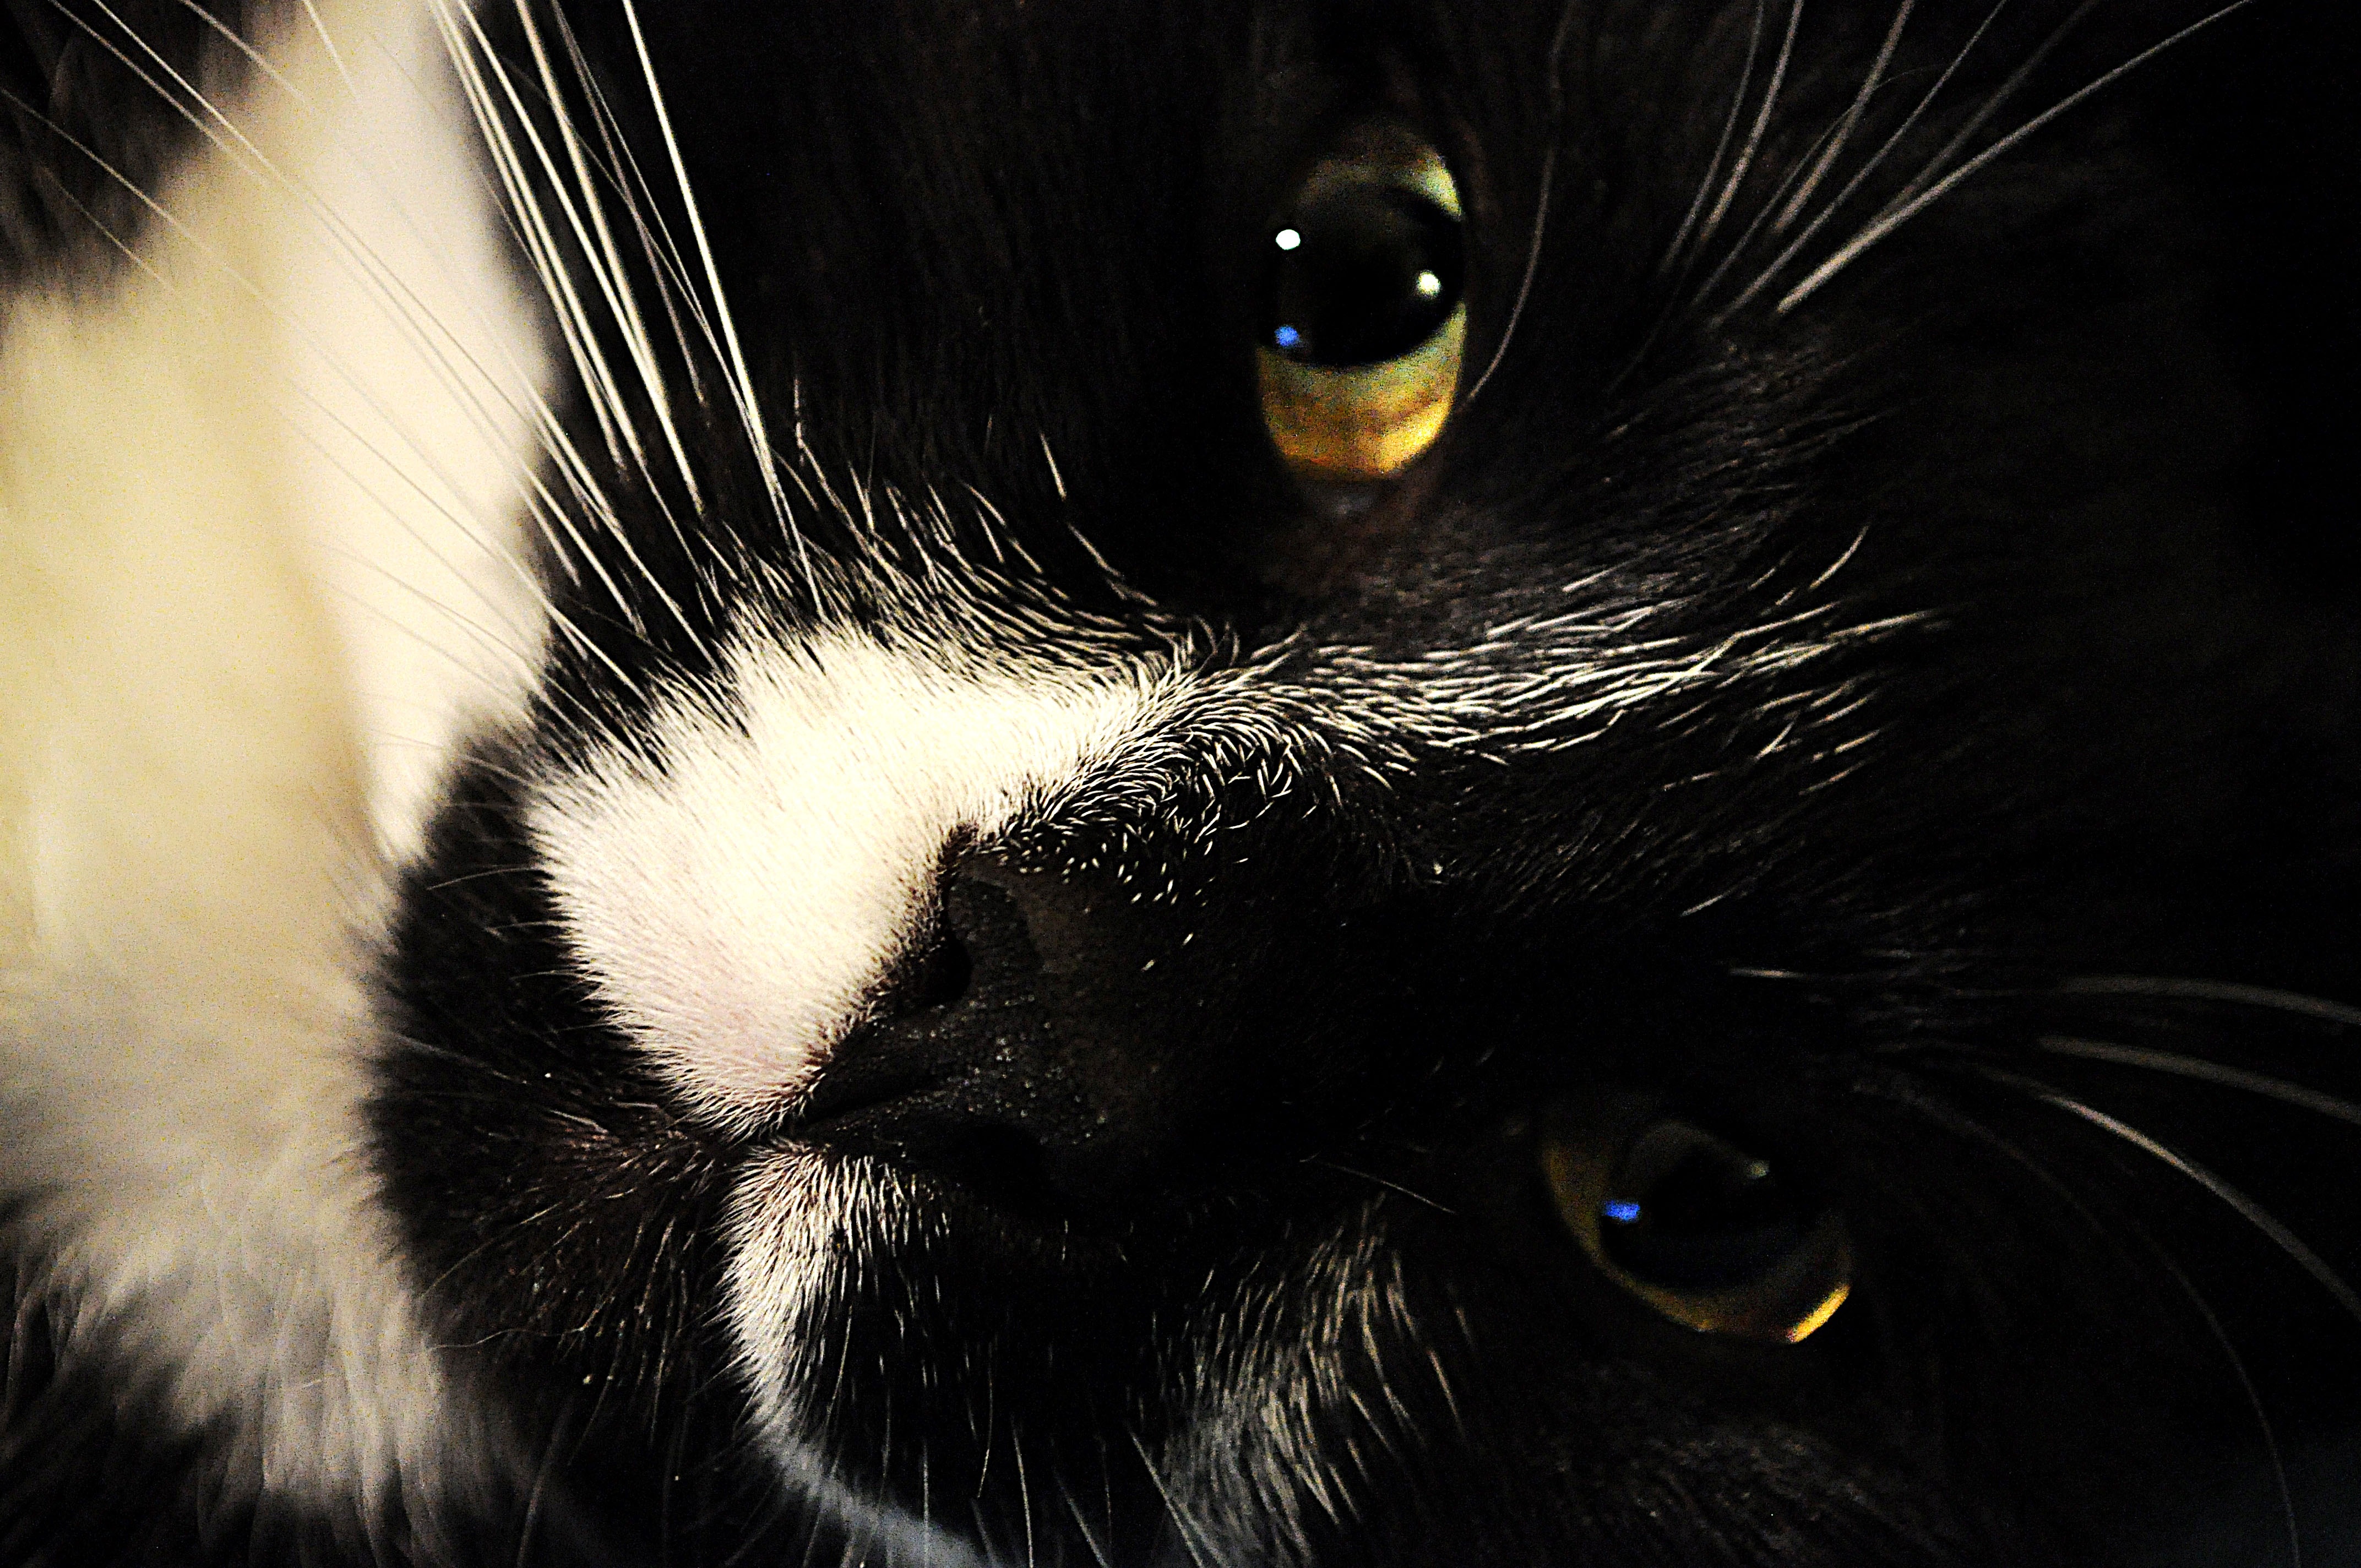
white, animal, cute, pet, cat, mammal, darkness, black cat, black, monochrome, whisker, close up, nose, eyes, whiskers, snout, eye, vertebrate, organ, macro photography, small to medium sized cats, cat like mammal, carnivoran